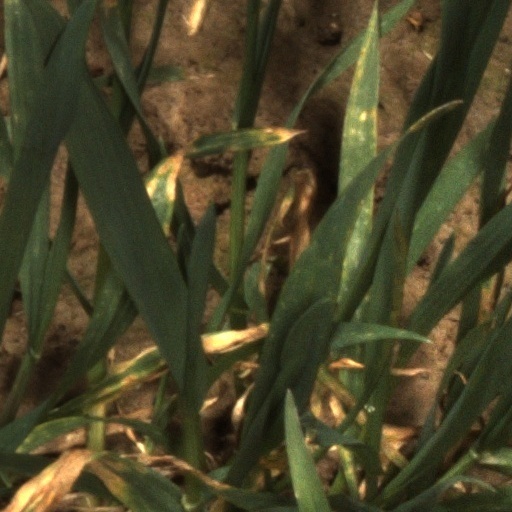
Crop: wheat